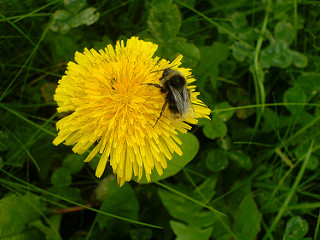
Flower: dandelion